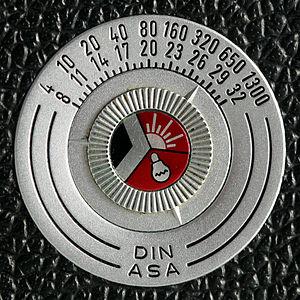
Le Leica M3 est un appareil photographique au format 24×36 et à mise au point télémétrique produit par le fabricant allemand Leica Camera AG, à partir de 1954.